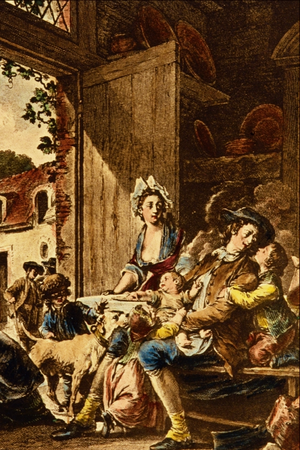
Le Vrai Bonheur